Snow Hill tunnel (London)

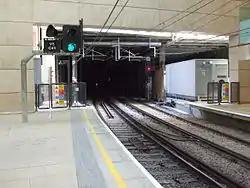
The northern portal of the tunnel in 2012, seen from Farringdon station

Snow Hill tunnel is a railway tunnel on the northern edge of the City of London which carries the up and down Snow Hill lines between City Thameslink and Farringdon stations. The tunnel runs beneath the Smithfield meat market and was constructed, using the cut-and-cover method, immediately prior to the building of the market. The tunnel opened on 1 January 1866.